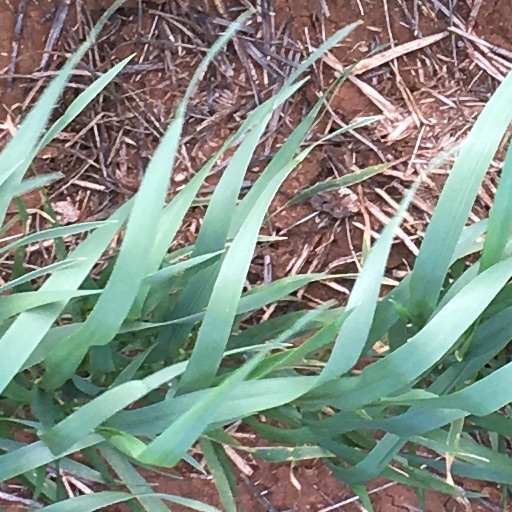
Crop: wheat